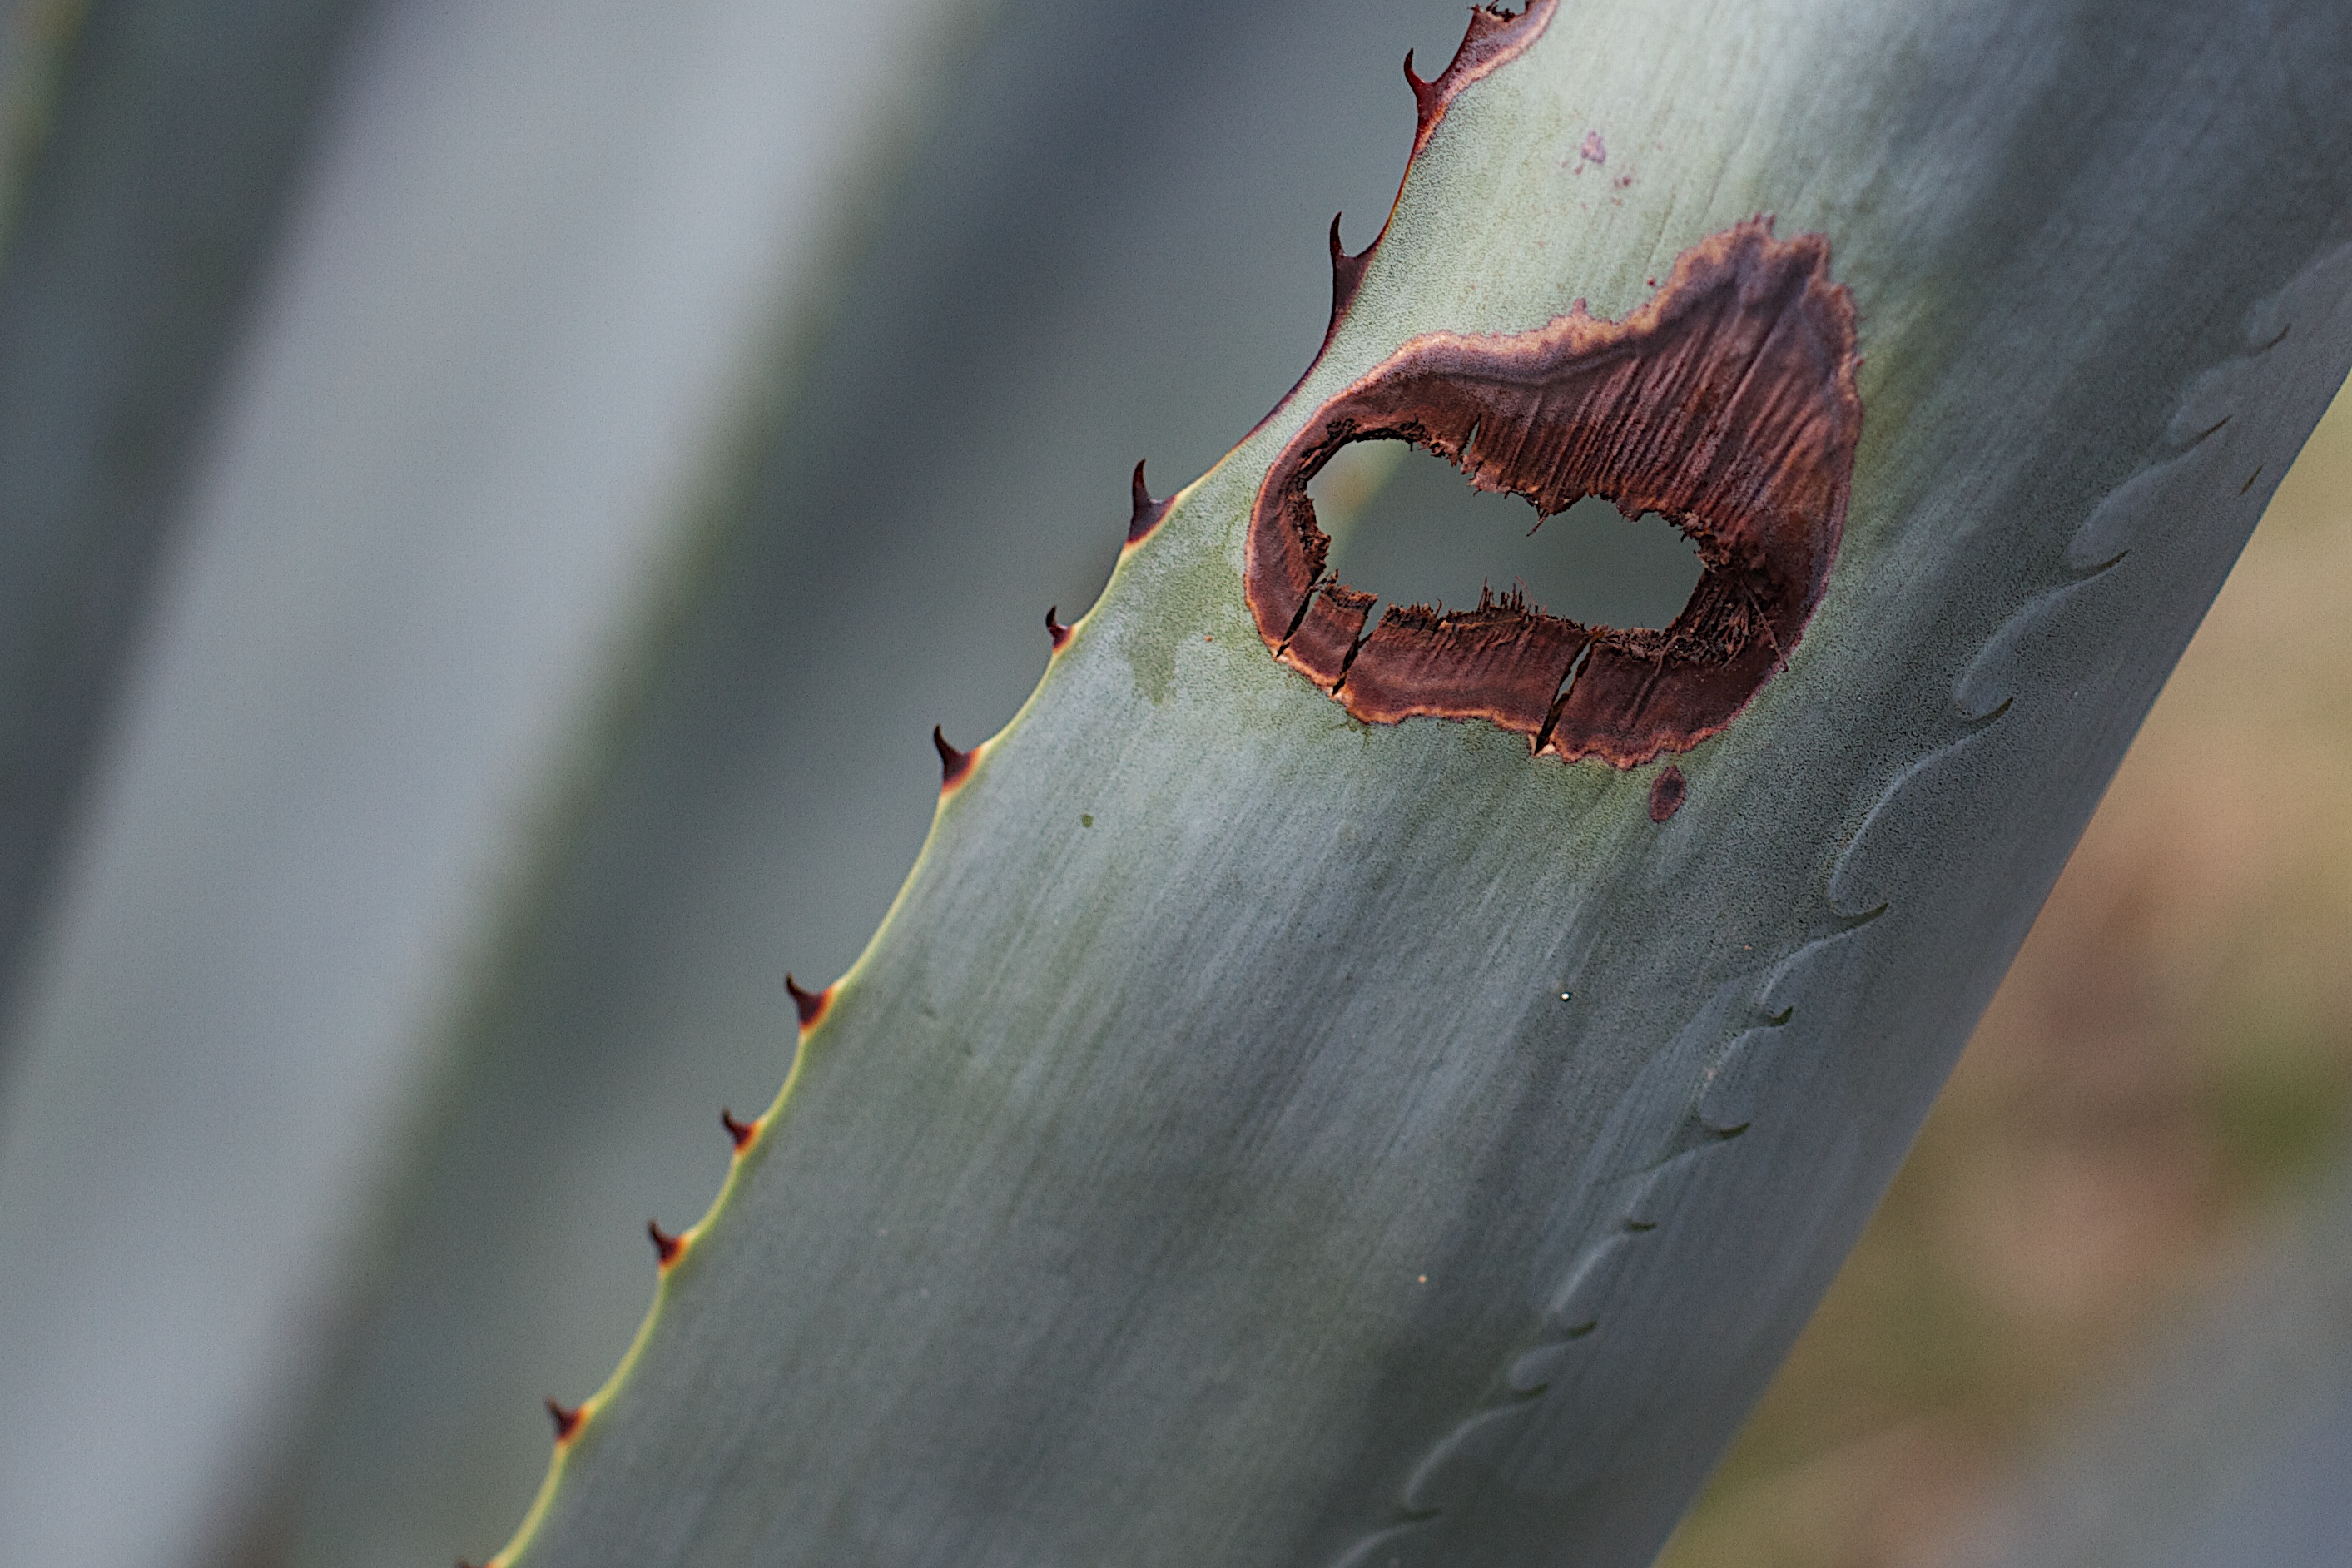
tree, nature, branch, wing, photography, leaf, green, insect, fauna, invertebrate, close up, macro photography, plant stem